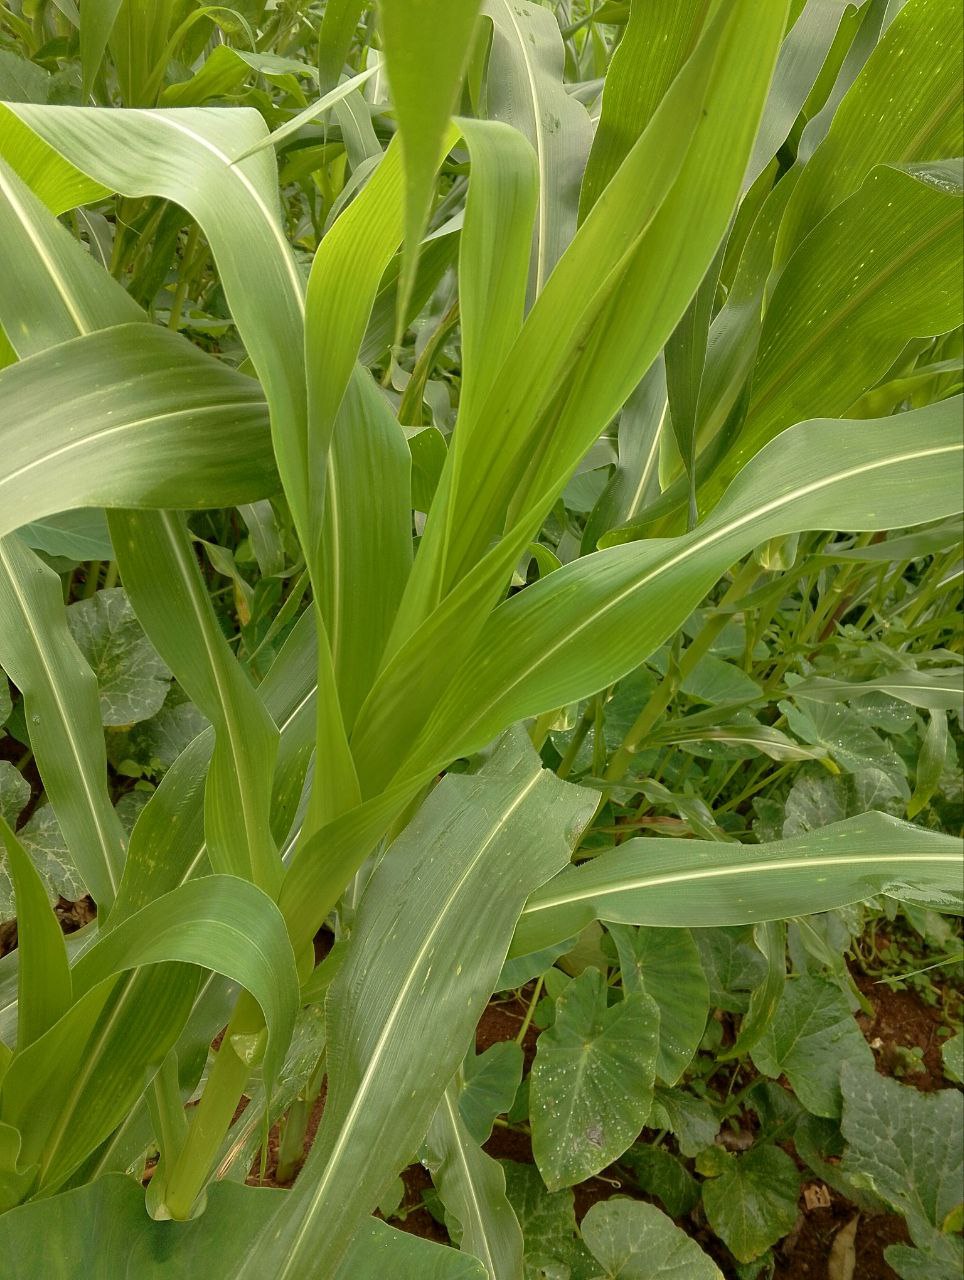
Label: spodoptera_frugiperda